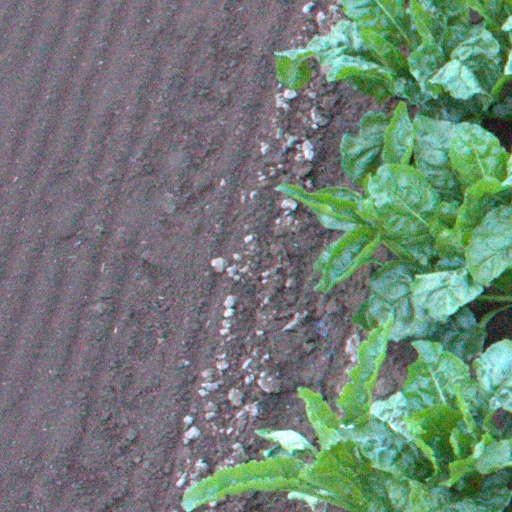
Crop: sugar beet